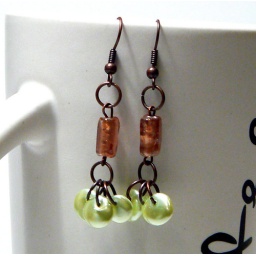
pink and light green beaded, dangle earrings with copper earwire. you can find in my Etsy shop!.